Butlin's

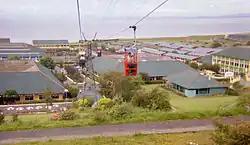
The architecture seen in this 1985 photograph of Butlin's in Ayr was typical of most camps before refurbishment. Note the rows of chalets in the distance.

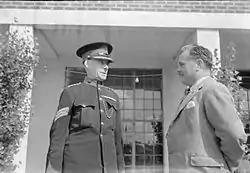
Billy Butlin receiving Filey camp back from the RAF, who ran it as "RAF Hunmanby Moor" during the Second World War

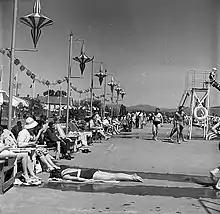
The Butlins camp at Pwllheli in 1961

Billy Butlin's inspiration for his holiday camp empire came from an unhappy holiday on Barry Island in his youth, when he had been locked out of his bed and breakfast accommodation all day by his landlady, which was normal practice at the time.